TT39

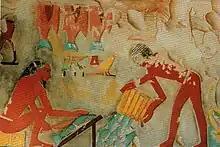
Relief from TT39 depicting the fish gutting

The Theban Tomb TT39 is located in El-Khokha, part of the Theban Necropolis, on the west bank of the Nile, opposite to Luxor. It is the burial place of the ancient Egyptian official, Puimre (or Puyemre).